Guar Chempedak

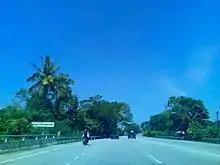
Guar Chempedak.

Guar Chempedak is a small town in Yan District, Kedah, Malaysia. Guar Chempedak is situated within the parliamentary constituency of Jerai. Guar Chempedak comes from two words, in which Guar means 'hilly land' and Chempedak or cempedak is a name of a fruit that is believed to be widely available here in any season.